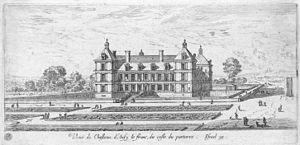
Le château d'Ancy-le-Franc, situé dans la commune d'Ancy-le-Franc dans le département français de l'Yonne en Bourgogne, est une œuvre architecturale de l'italien Sebastiano Serlio, réalisée pour Antoine III de Clermont, beau-frère de Diane de Poitiers.